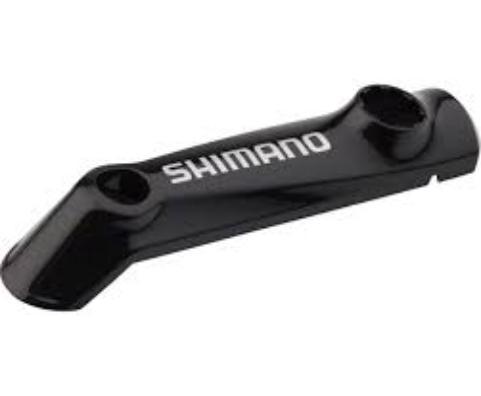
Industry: Others